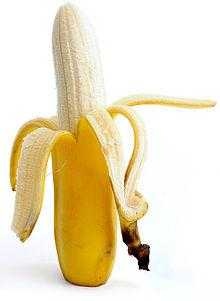
Label: Banana